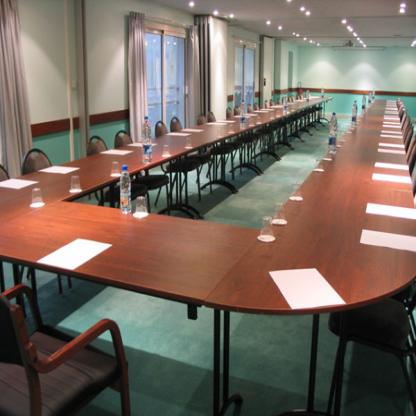
Scene: Indoor